On the Run II Tour

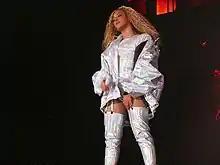
Beyoncé in Rome, Italy.

The tour received positive reviews from critics, who praised the overall spectacle and the storyline, which detailed the two artists' love-story, in many aspects.